Laura Cox (musician)

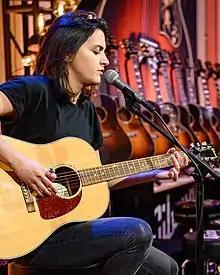
Cox performing in 2020

Laura Cox (born 24 November 1990) is an Anglo-French guitarist, singer and songwriter. Since 2006, she has achieved international recognition on YouTube as a guitarist. She is also the singer and lead guitarist of the Laura Cox Band, a rock band that she formed in 2013.